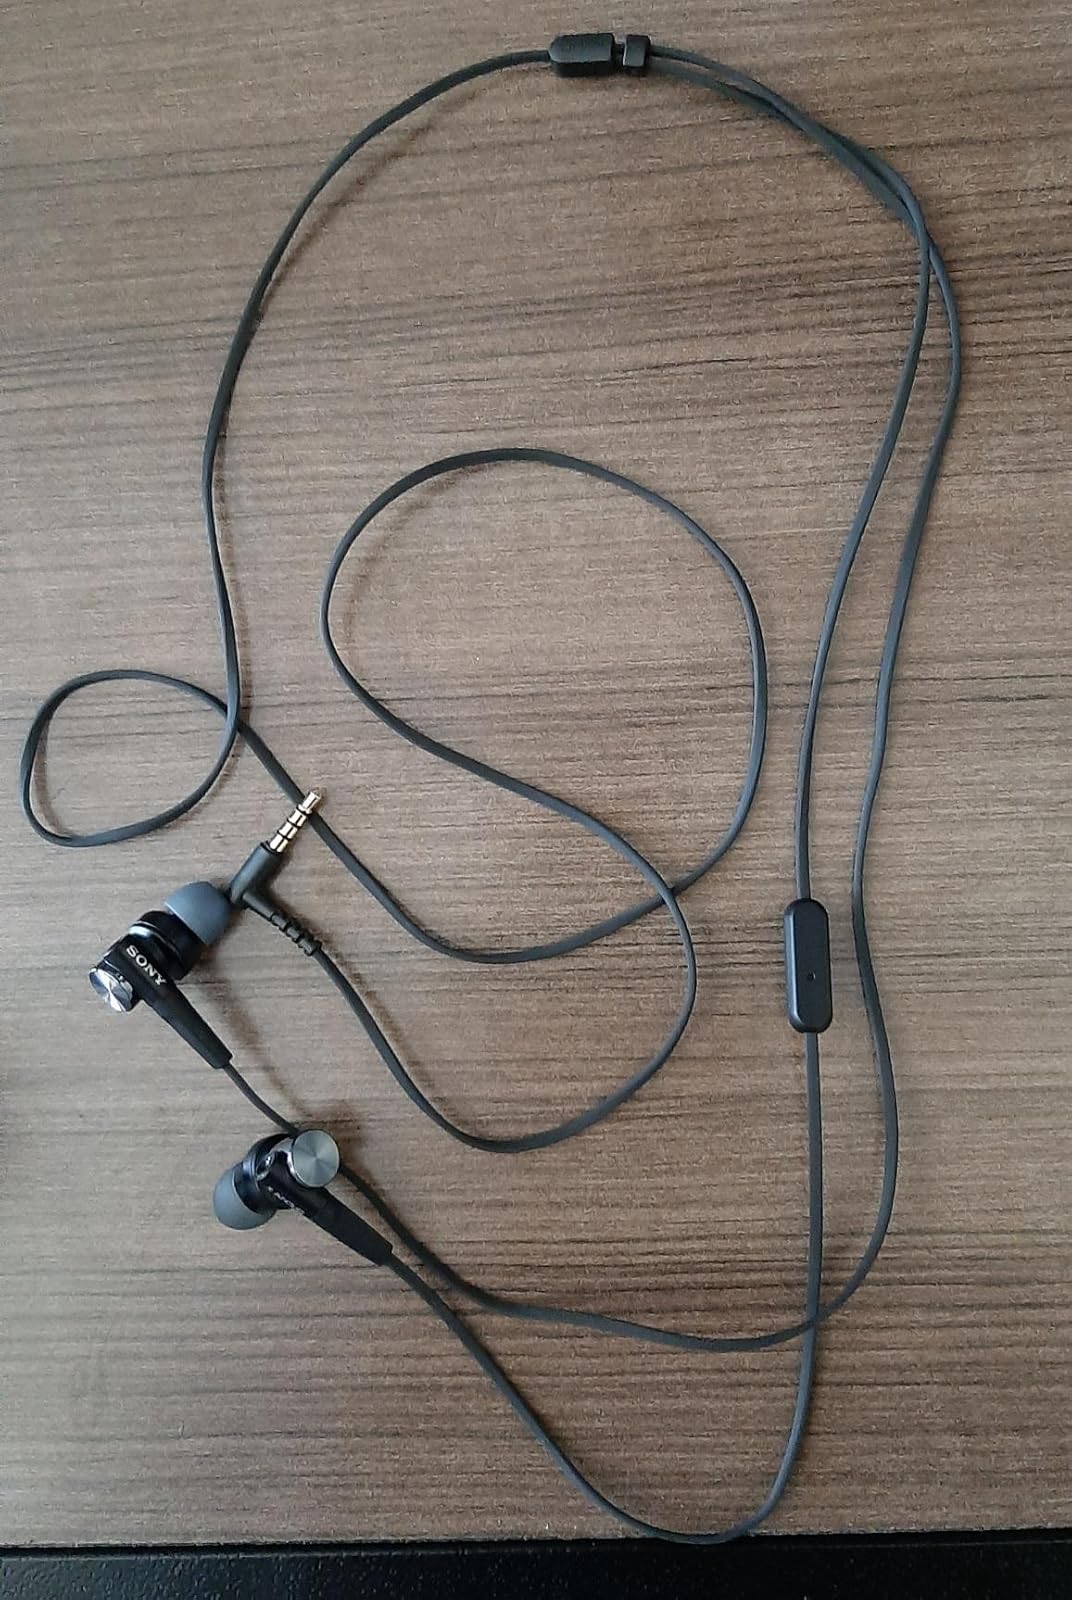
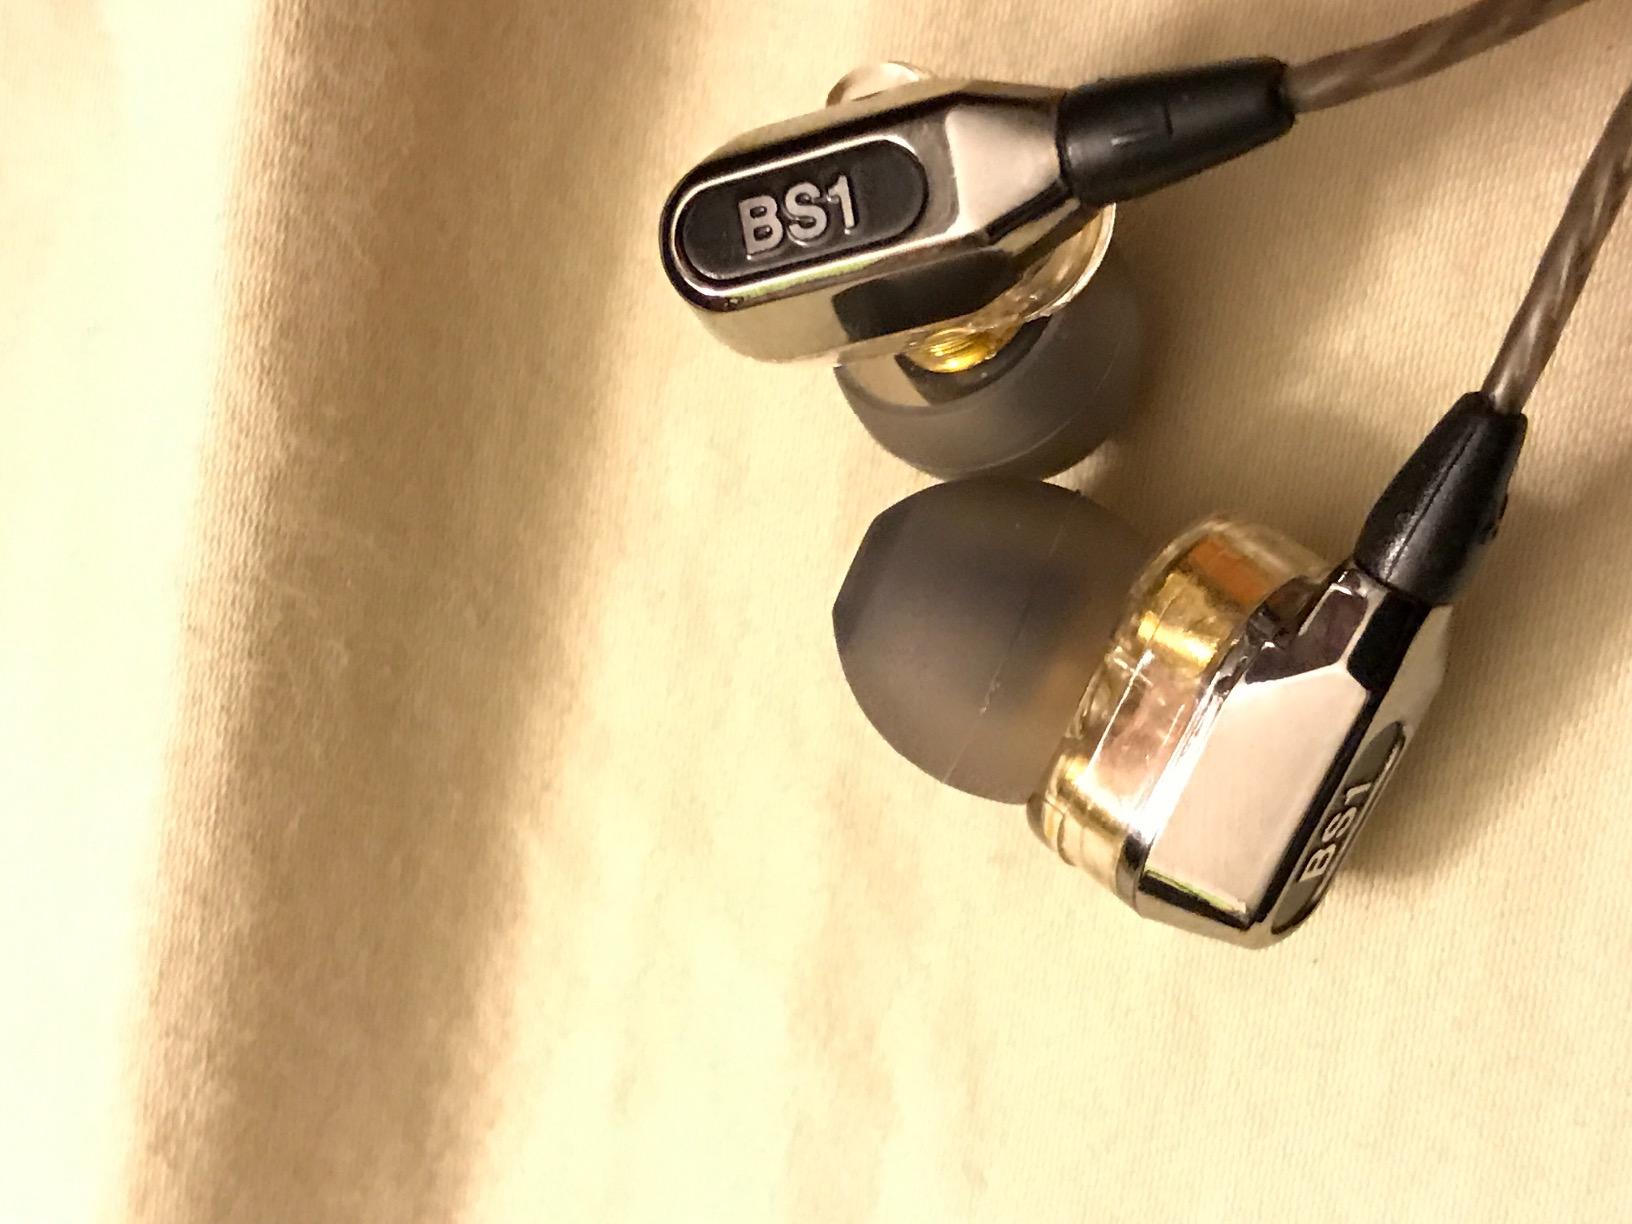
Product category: headphones
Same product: no